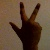
The image shows a hand gesture representing the number 3 in Indian Sign Language.